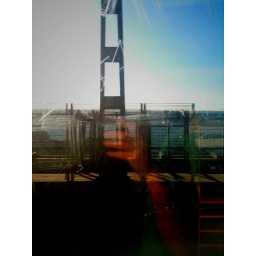
my hand holding the phone, reflected in the train window